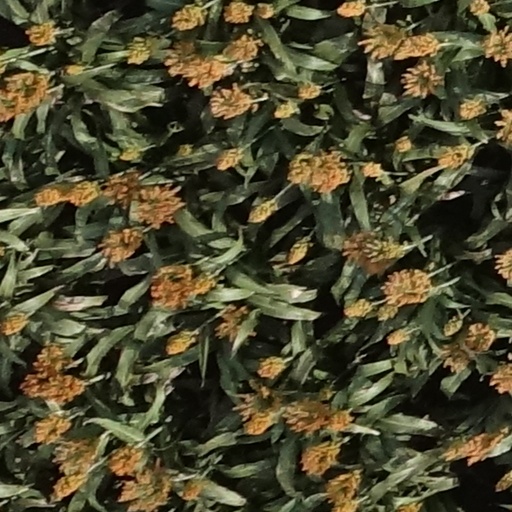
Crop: sorghum